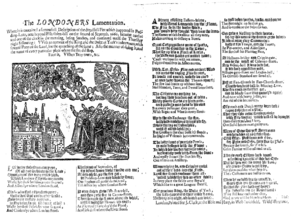
Le grand incendie de Londres est un violent incendie qui ravage le centre de la ville de Londres du dimanche 2 septembre au mercredi 5 septembre 1666.